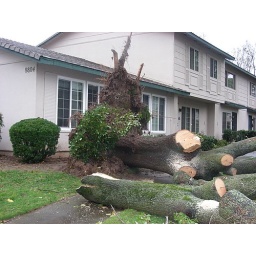
big storm in January '08 took down the huge tree outside our windows